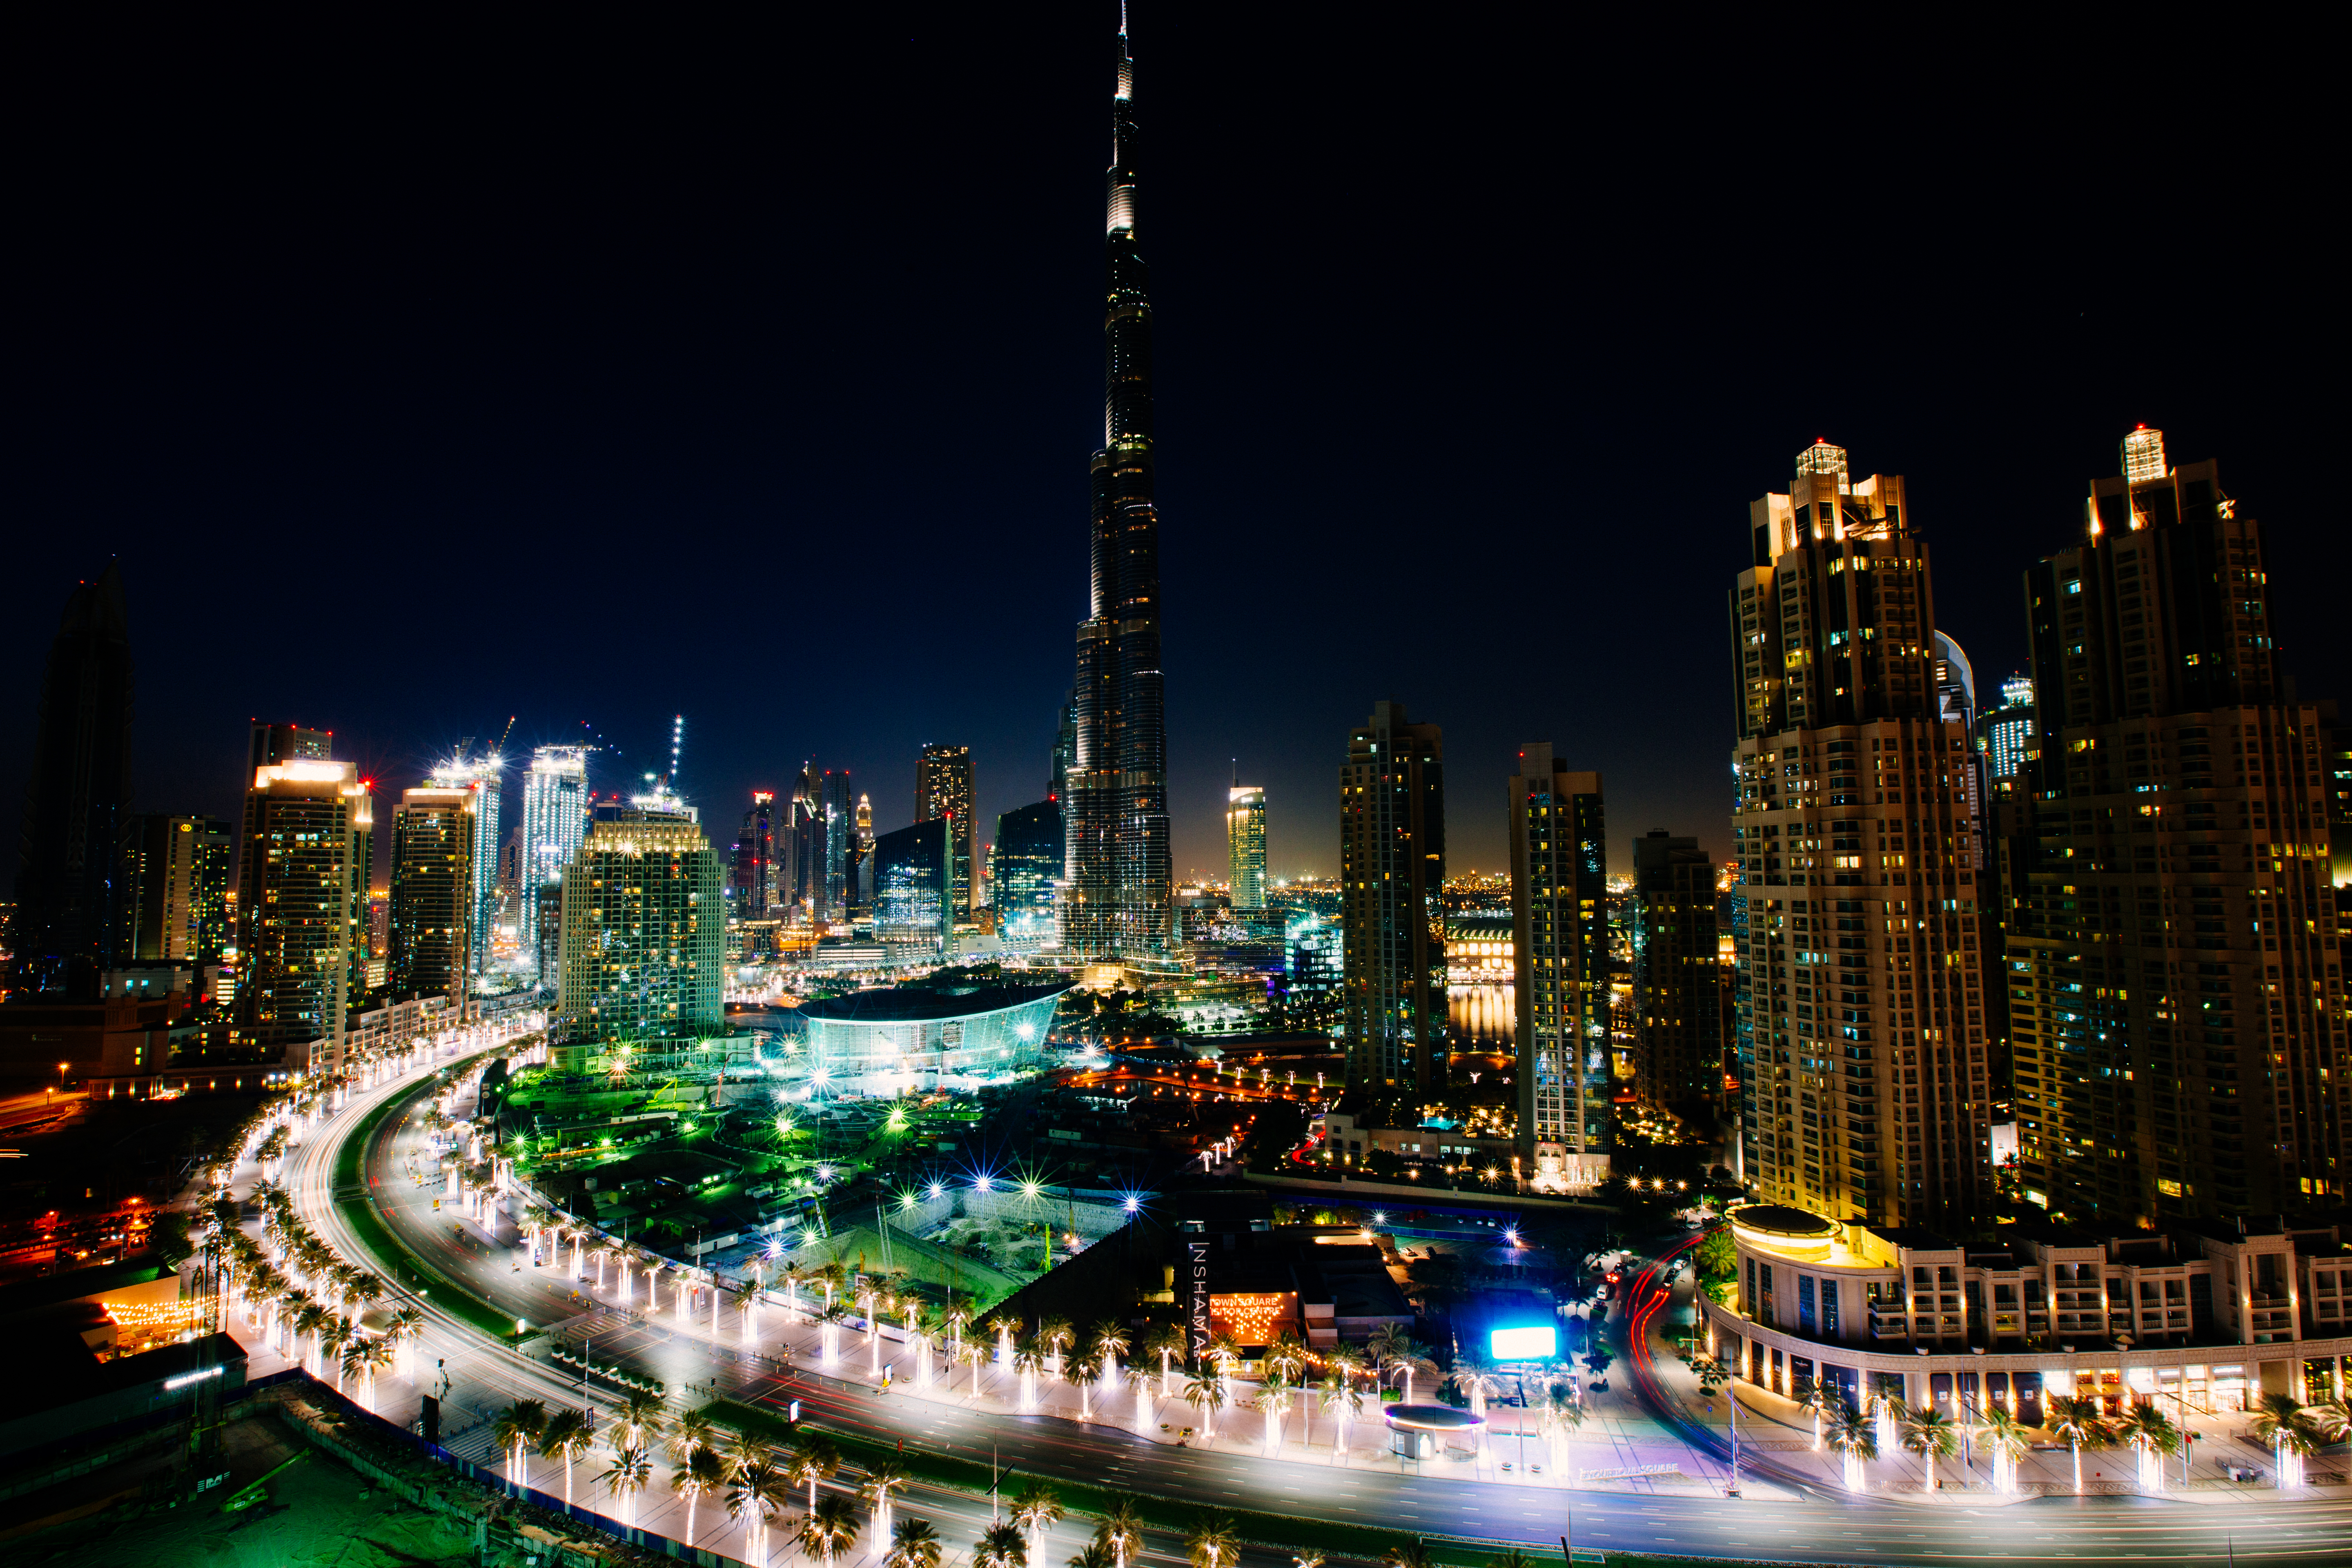
architecture, skyline, night, city, skyscraper, cityscape, downtown, dusk, evening, reflection, landmark, lights, buildings, city lights, metropolis, urban area, human settlement, metropolitan area